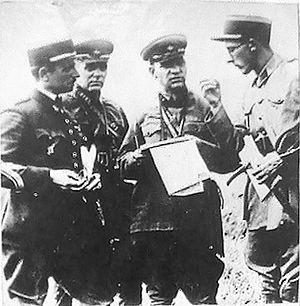
Le lt-colonel Alexandre Lizioukov en discussion avec des militaires français lors de manoeurvres en 1935 se déroulant en Champagne.
Alexandre Ilitch Lizioukov, né en 1900 et mort en 1942, est un officier général de l'Armée rouge qui fut tué au combat pendant la Seconde Guerre mondiale.